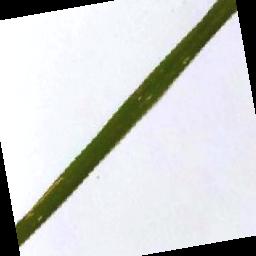
Label: Rice___Leaf_Blast